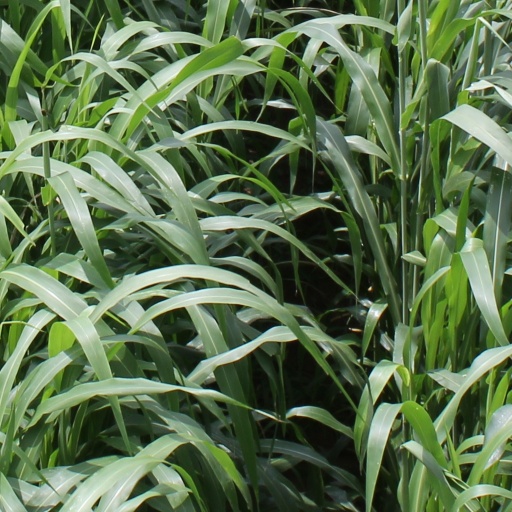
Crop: sorghum